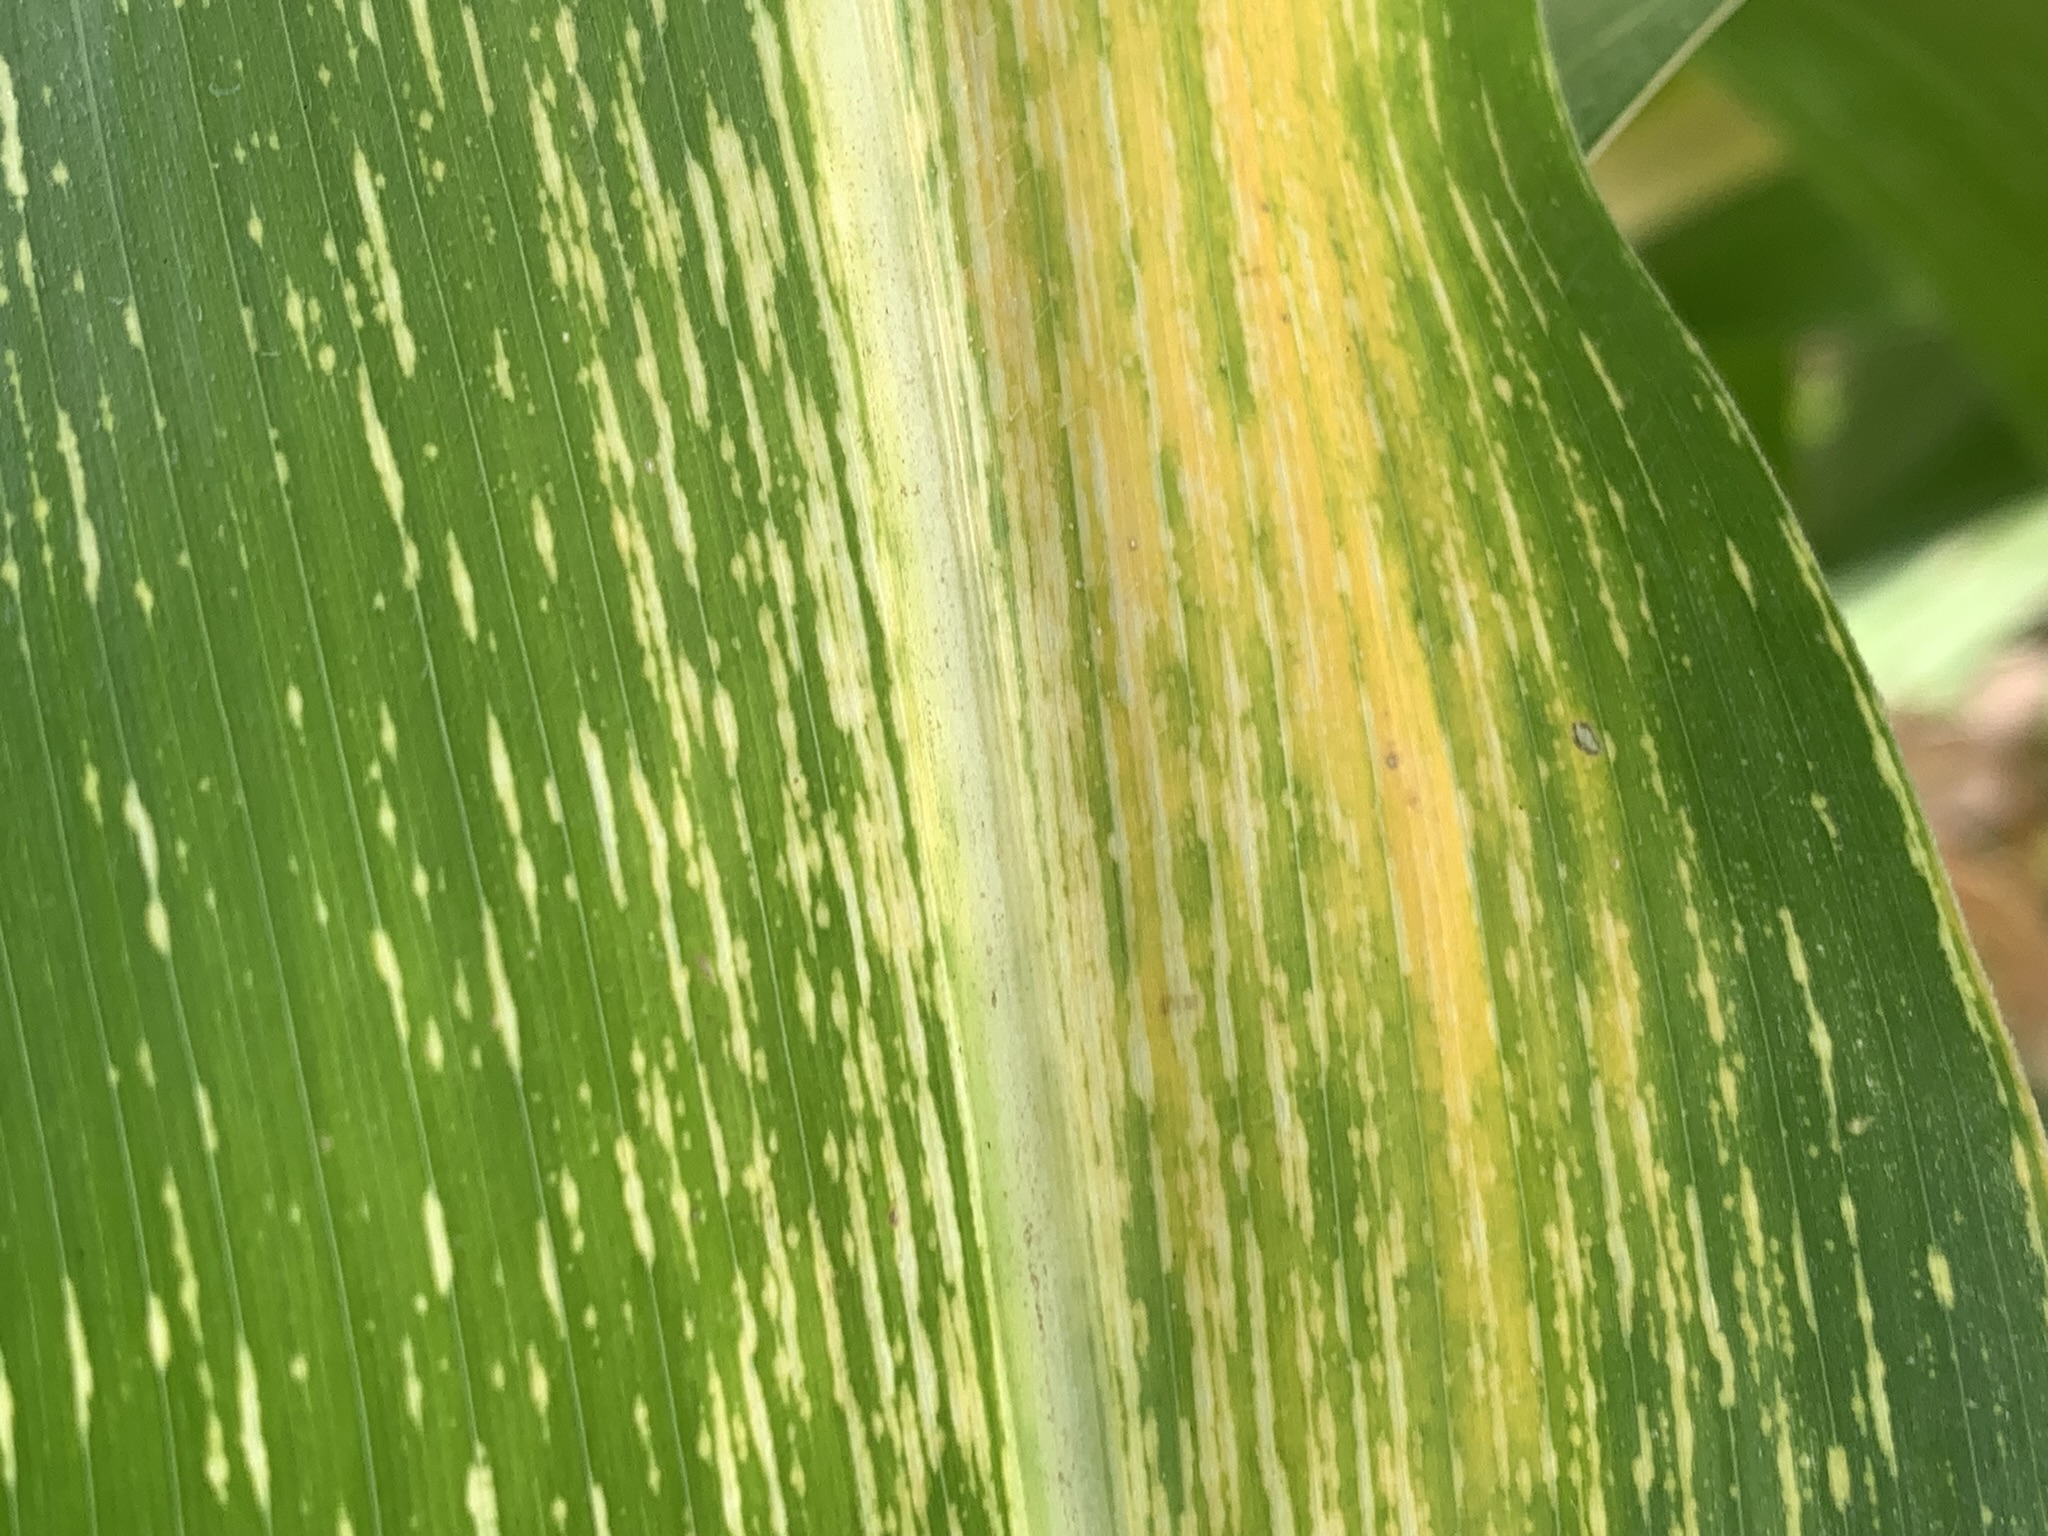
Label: MSV